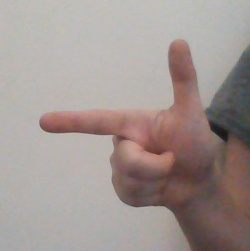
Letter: yaa